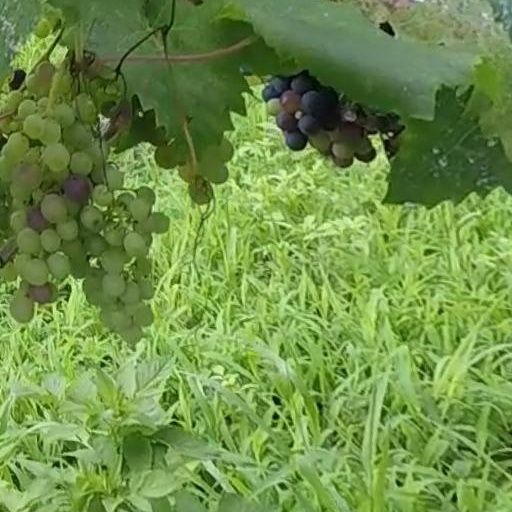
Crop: grape